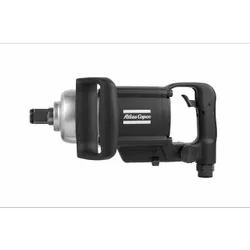
Label: Impact_Wrench_W2427